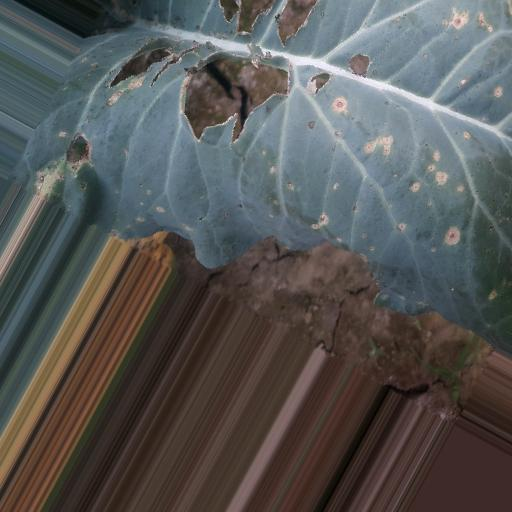
Label: Black Rot